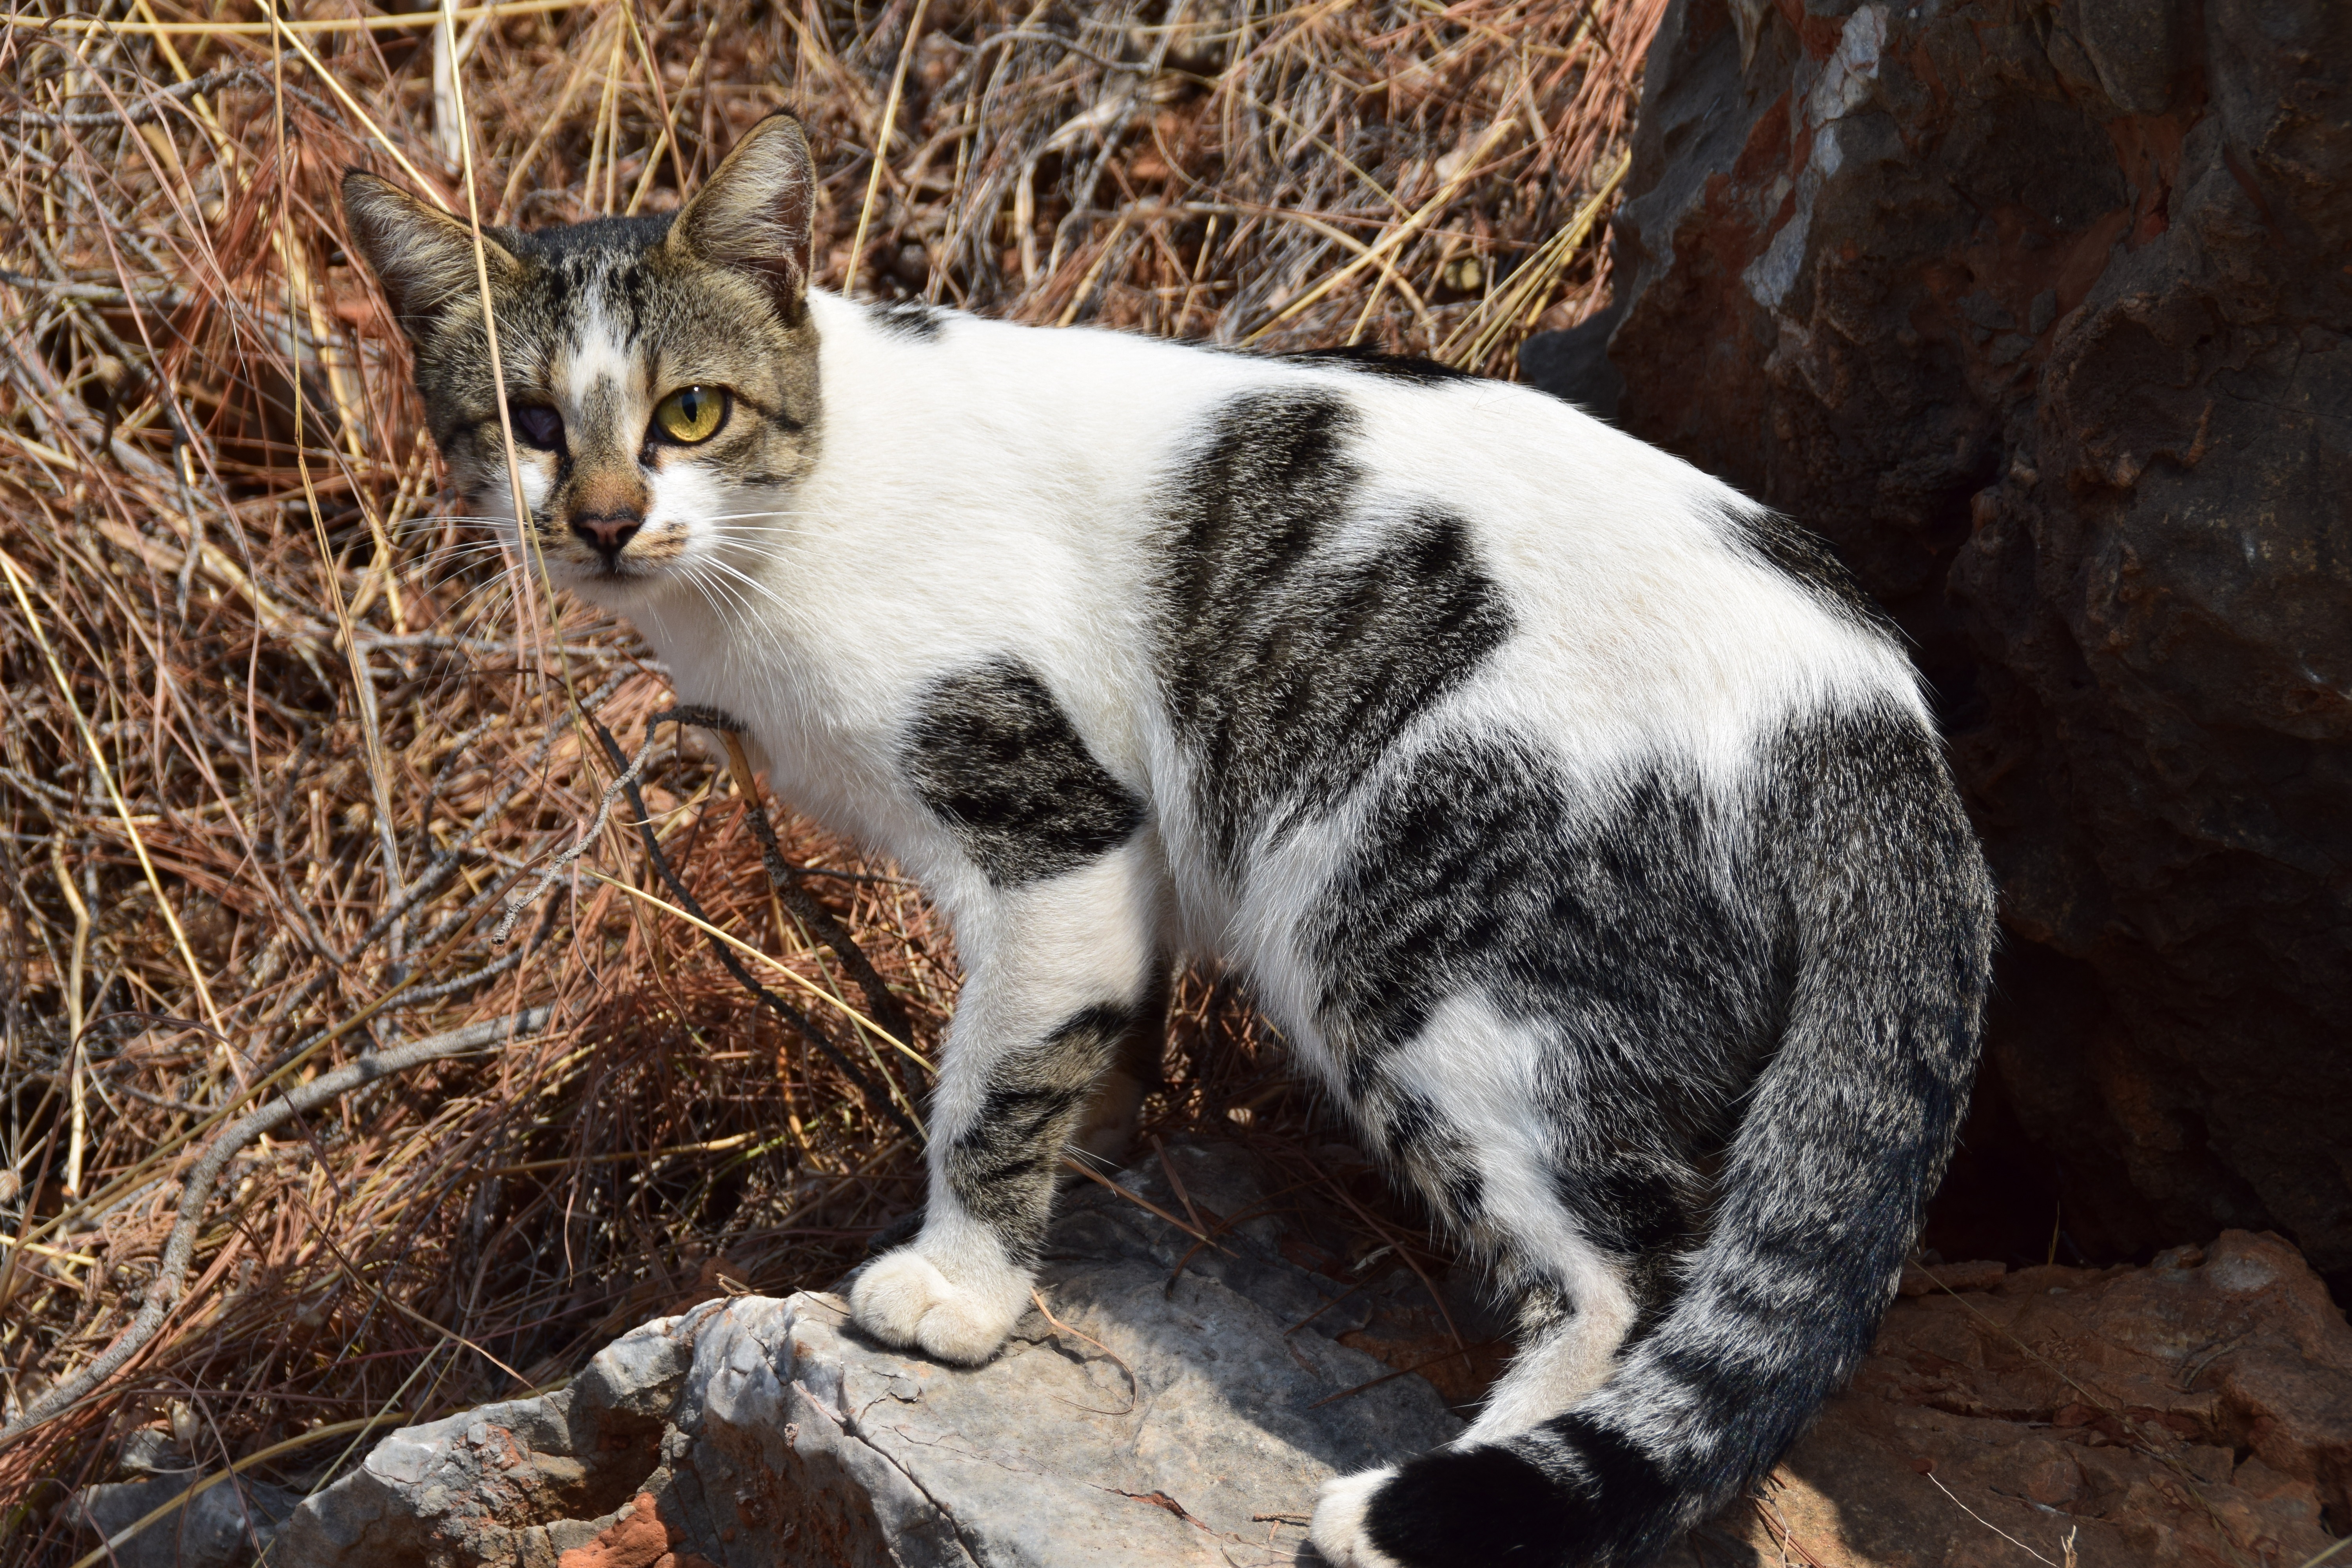
nature, outdoor, white, animal, cute, wildlife, pet, kitten, cat, mammal, fauna, blind, whiskers, grey, eye, adidas, vertebrate, creature, out, mieze, animal world, domestic cat, wildlife photography, animal portrait, young cat, in the free, wild cat, pity, small to medium sized cats, cat like mammal